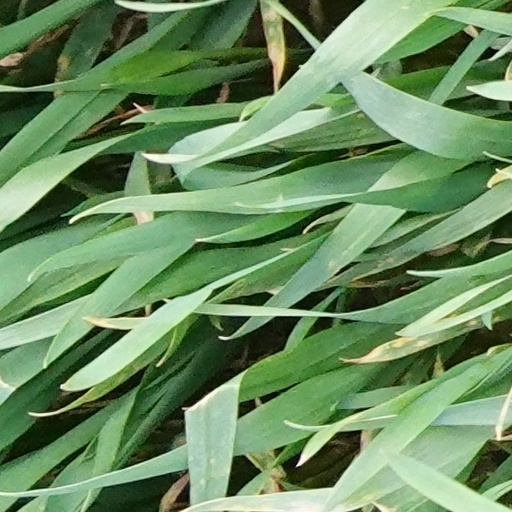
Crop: wheat